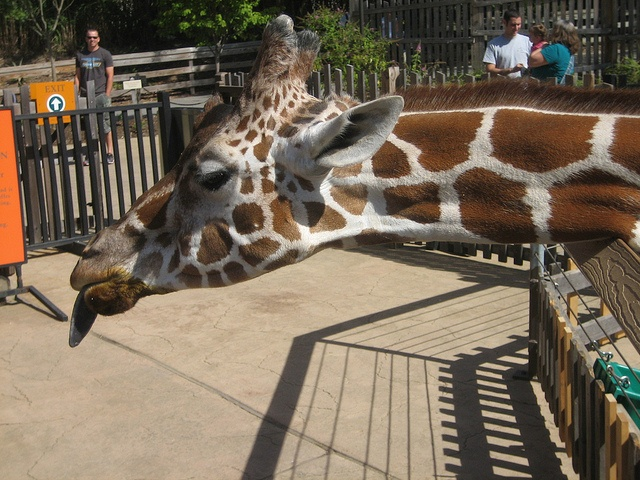
a giraffe sticking its neck over the top of a fence
some people and a giraffe is sticking out its tongue
A giraffe with hits head poked forward and its tongue sticking out.
A giraffe is leaning over a fence with its tongue out.
a giraffe at a zoo sticking its tongue out